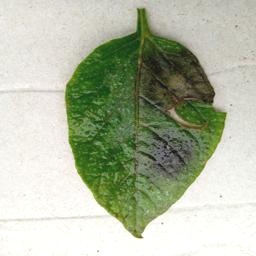
Etiqueta: Late Blight